Chemical weapon proliferation

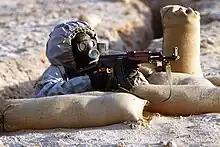
A Syrian soldier aims a Type 56 assault rifle wearing a Soviet-made, model ShMS nuclear–biological–chemical warfare mask.

In July 2007, a Syrian arms depot exploded, killing at least 15 Syrians. Jane's Defence Weekly, a UK magazine reporting on military and corporate affairs, believed that the explosion happened when Iranian and Syrian military personnel attempted to fit a Scud missile with a mustard gas warhead. Syria stated that the blast was accidental and not chemical related.